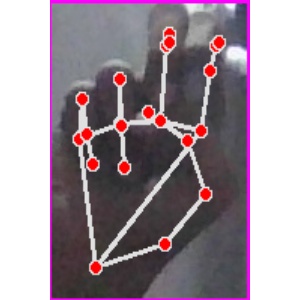
अक्षर: ह